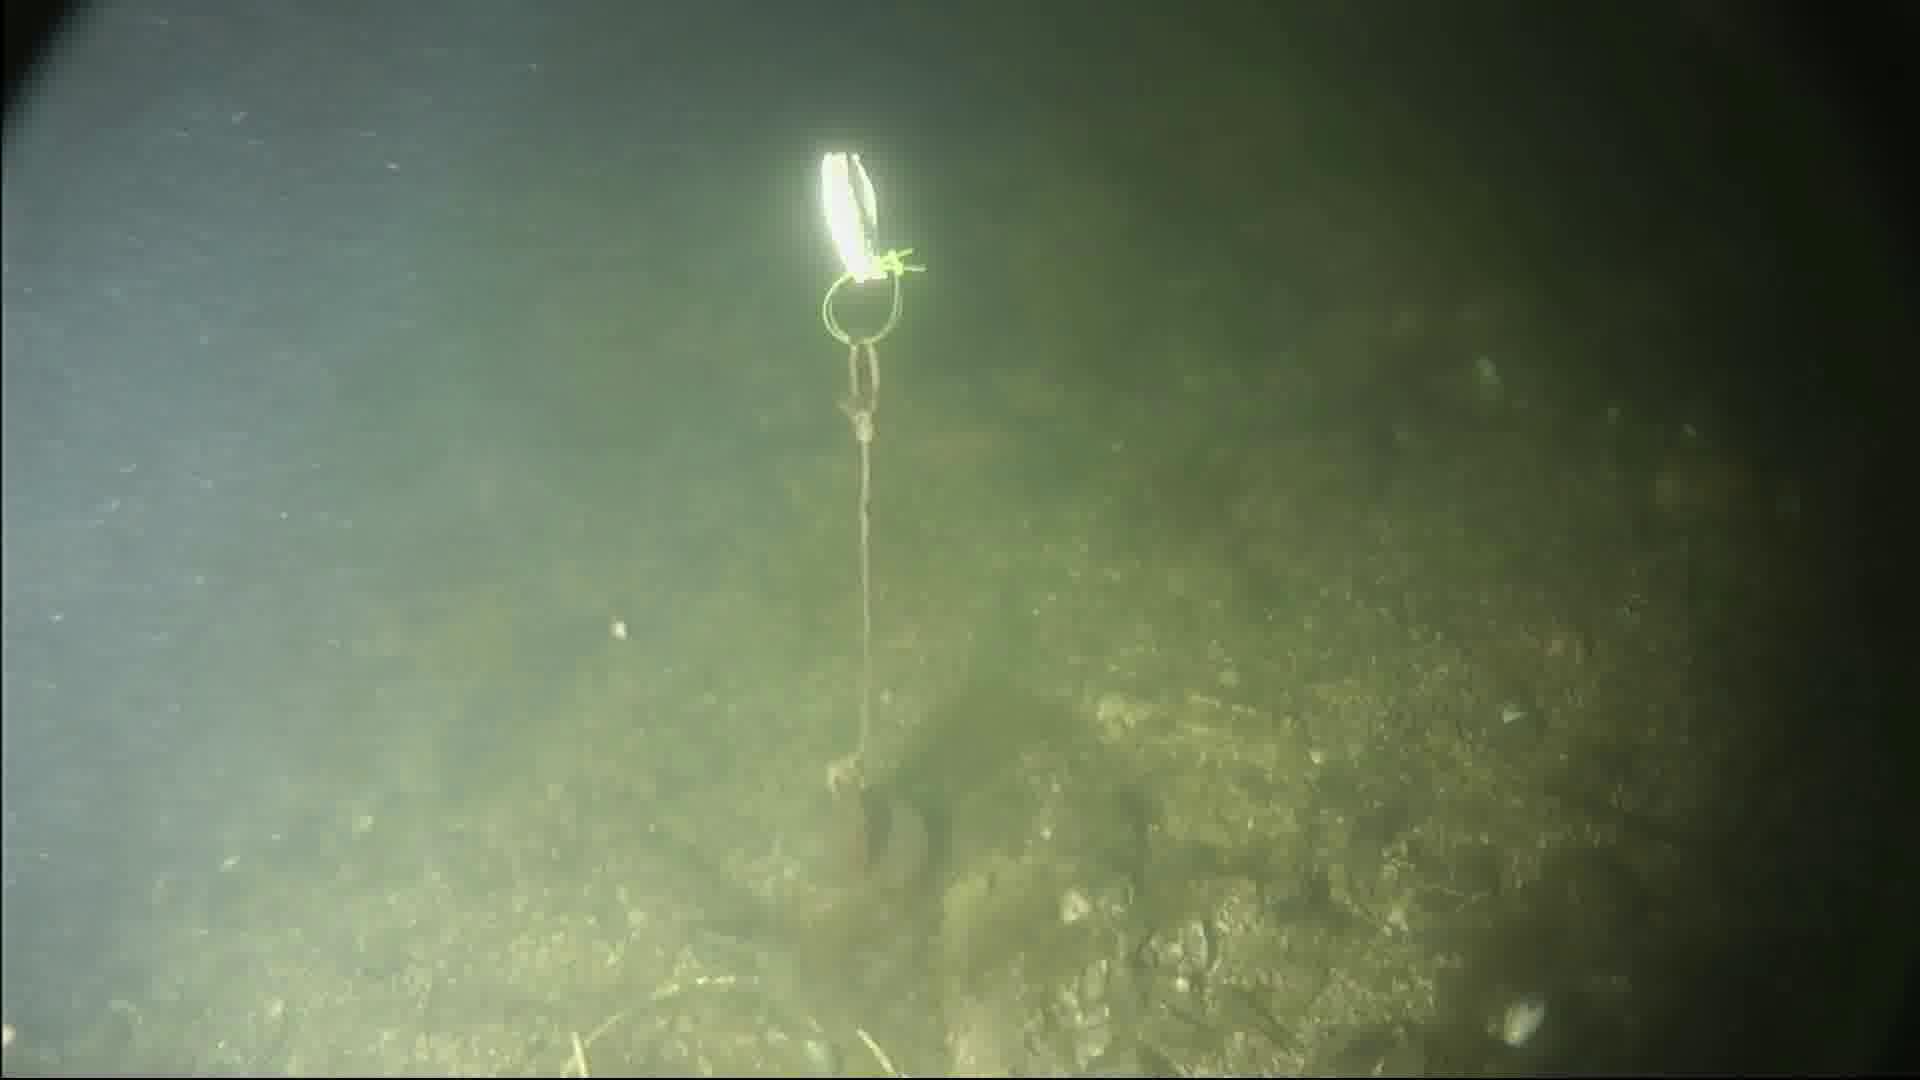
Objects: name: small_fish